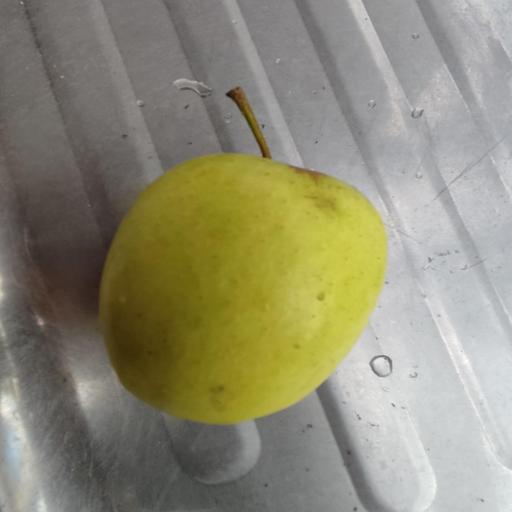
Crop type: Apple_Golden Delicious